Kevin Willard

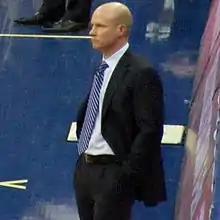
Willard in 2012.

Kevin Schreiber Willard (born April 6, 1975) is an American college basketball coach who is currently the head men's basketball head coach at Villanova University. He played basketball at Western Kentucky during the 1992–93 season before transferring to Pittsburgh to finish his playing career.